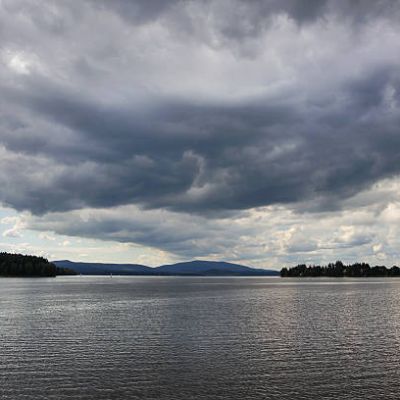
Cloud type: Altostratus (As)